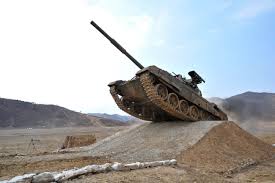
Label: T-62